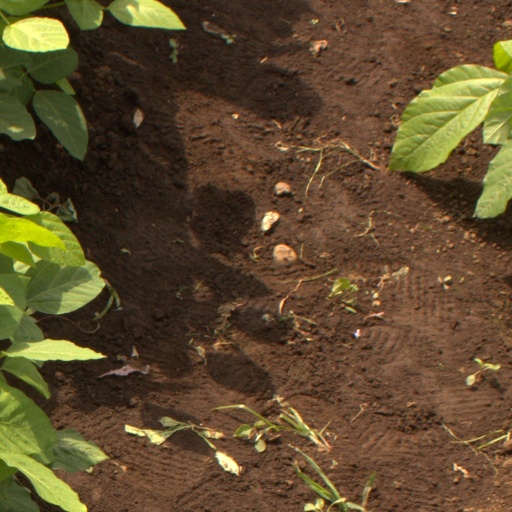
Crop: soybean